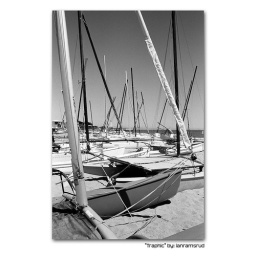
... Bunch of beached boats on a beach off of the harbor in Santa cruz. ---- no manipulation, just scanned